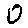
Label: 0